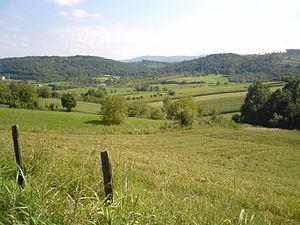
Petnica est un village de Serbie situé sur le territoire de la Ville de Valjevo, district de Kolubara. Au recensement de 2011, il comptait 685 habitants.